Gerd Grieg

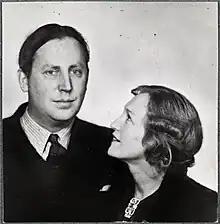
With Nordahl Grieg

She was married to surgeon Ragnvald Ingebrigtsen (1882–1975) from 1922 to 1940; they had three daughters. Ingebrigtsen later married Gerd's younger sister Gøril in 1962.